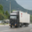
Label: truck